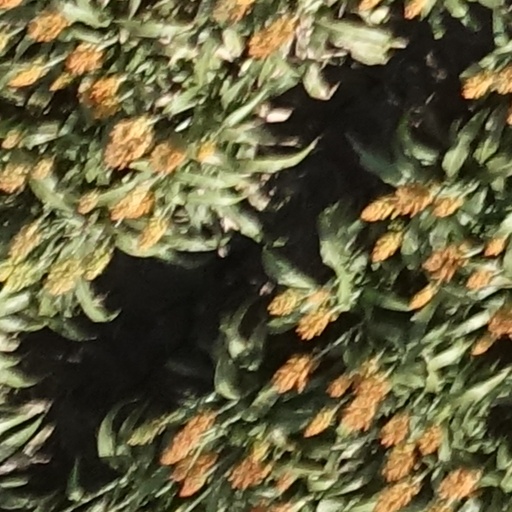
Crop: sorghum